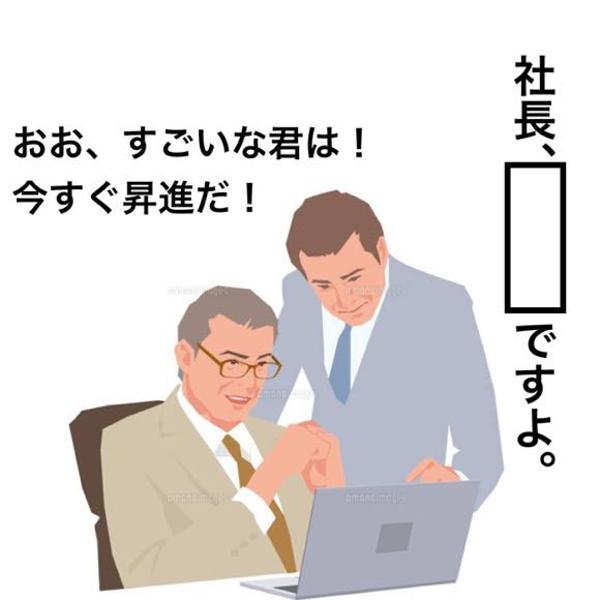
回答: 今日もお綺麗